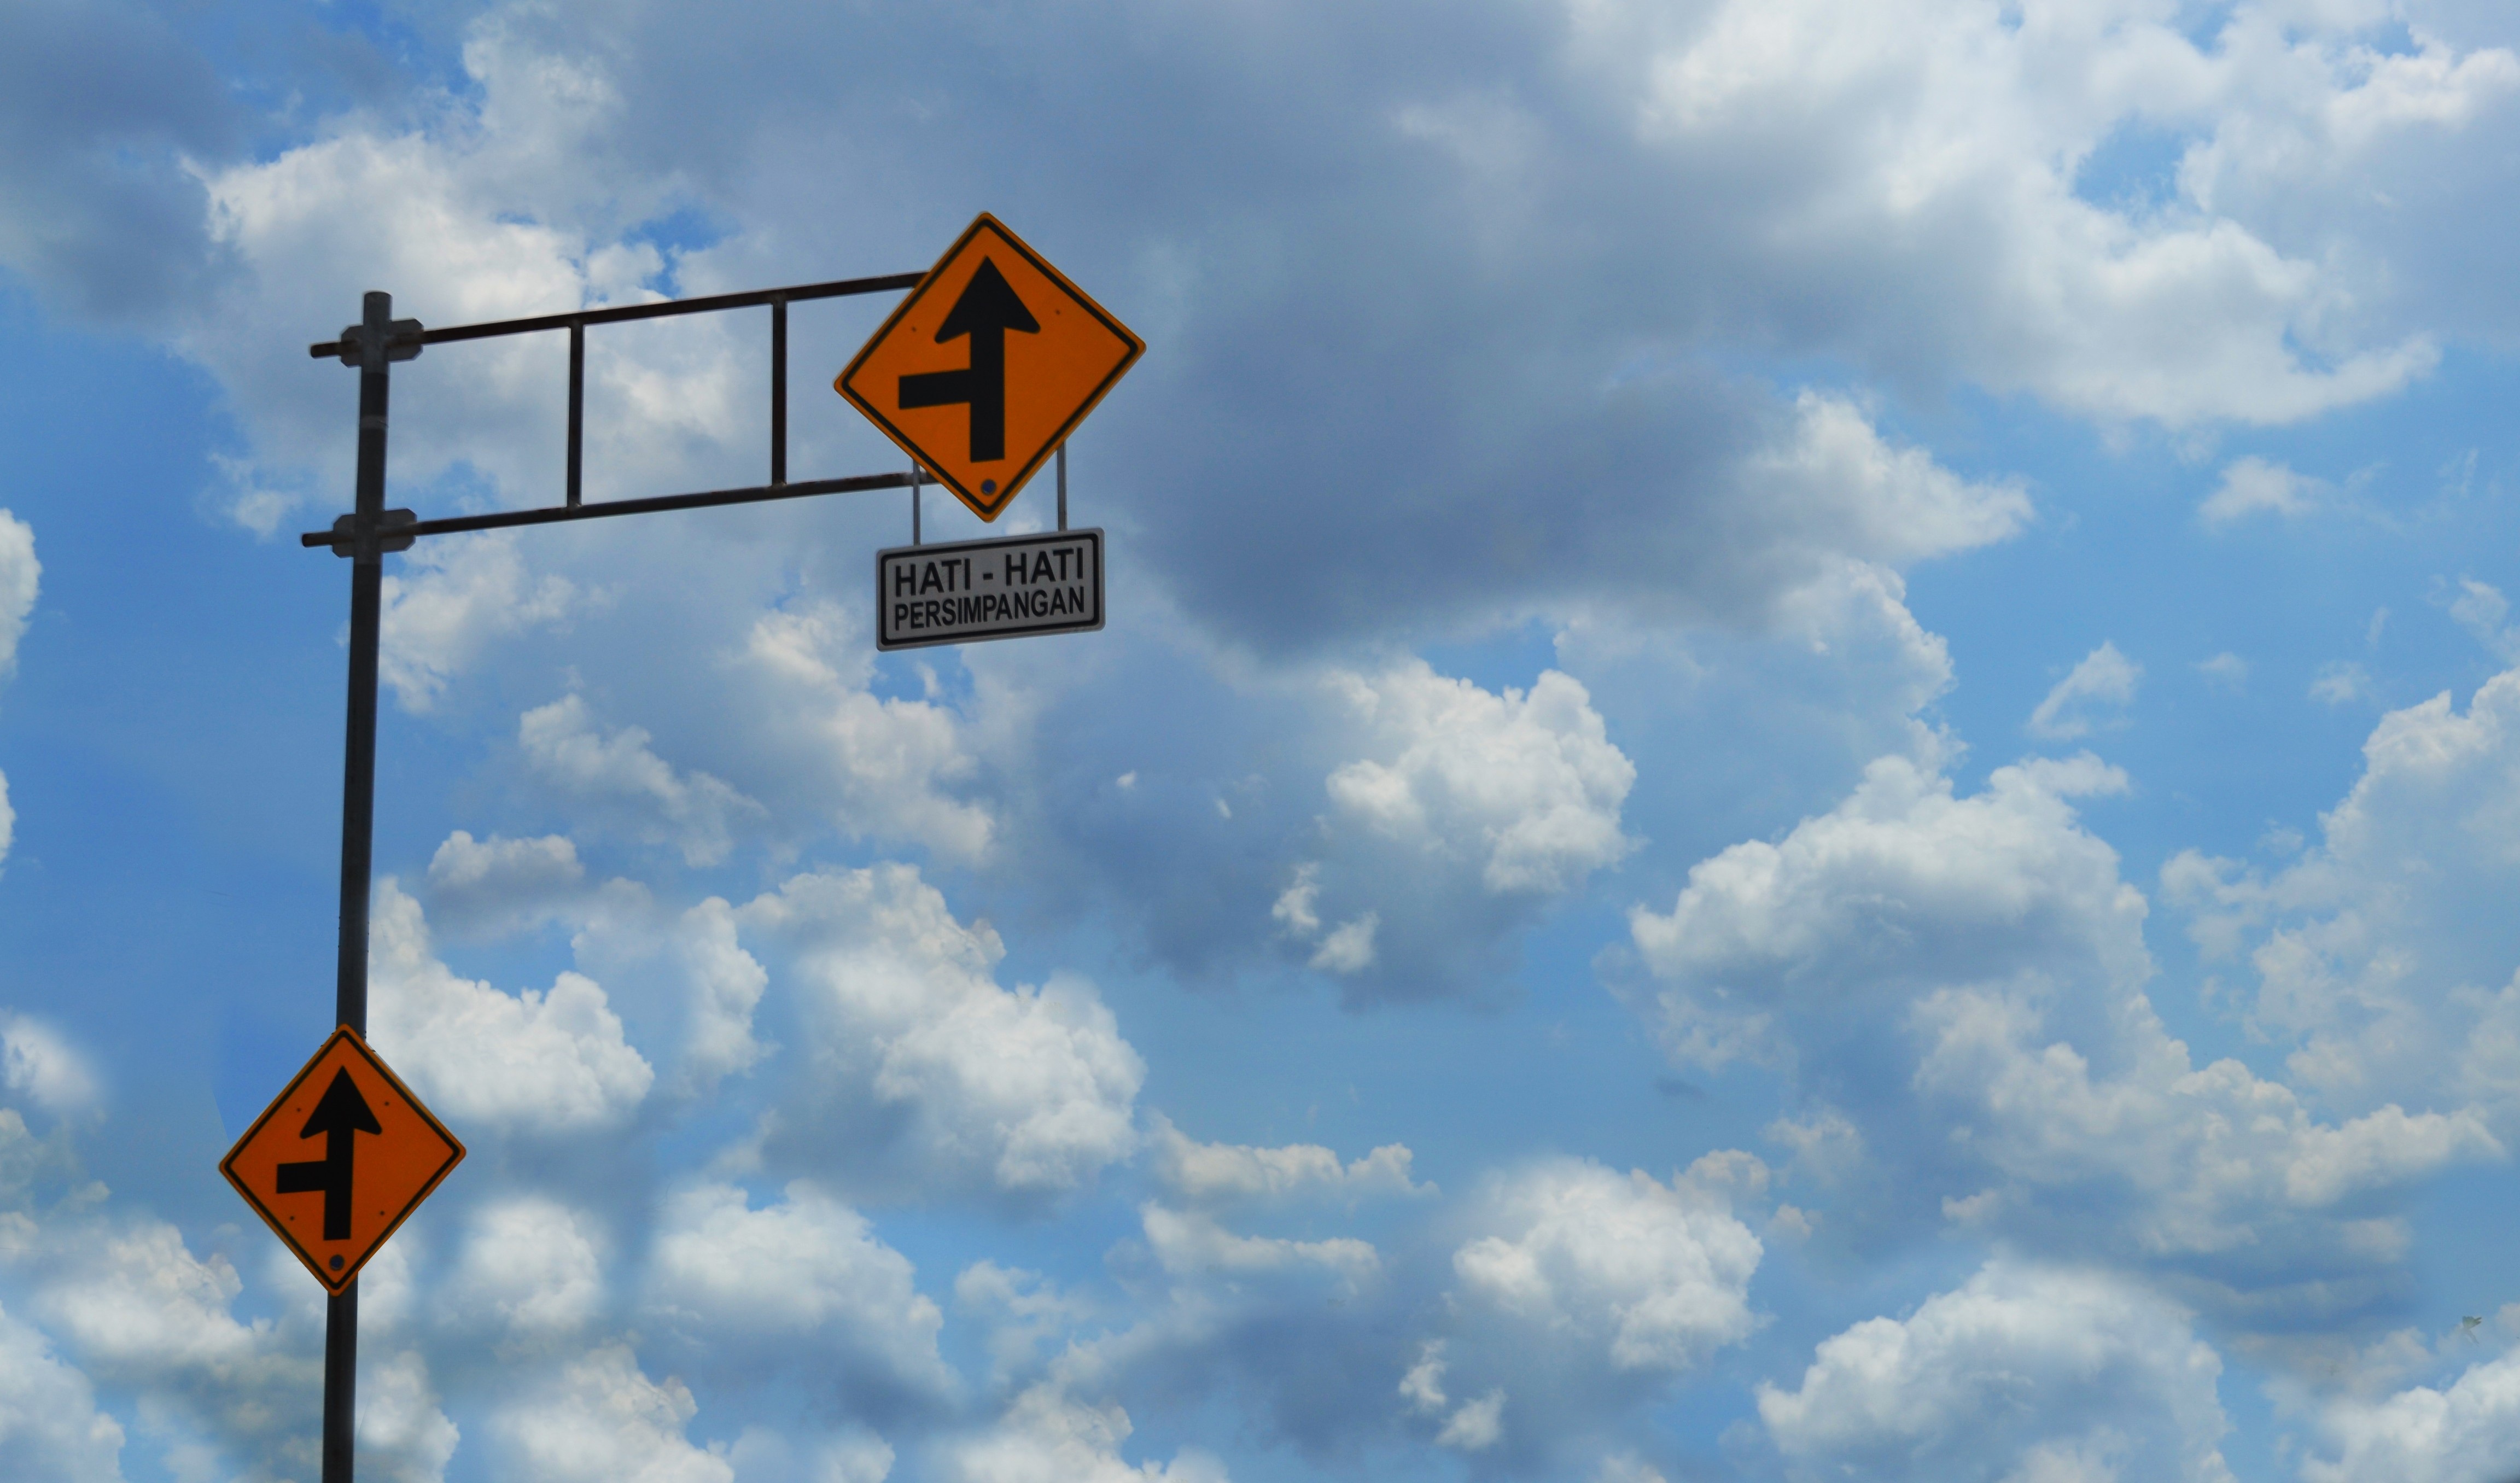
sky, road, street, plank, wind, sign, high, flag, blue, street light, yellow, signage, lighting, light fixture, way, indonesia, traffic sign, cross road, be careful